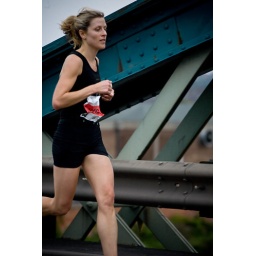
One of the not so many female runners spotted over ladybay bridge nottingham.